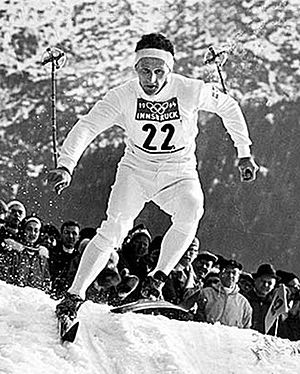
Sixten Jernberg
Sixten Jernberg var en svensk langrendsløber. Han var en af Sveriges mest vindende langrendsløbere gennem alle tider med ni OL-medaljer og seks VM-medaljer. Han repræsenterede Lima IF.